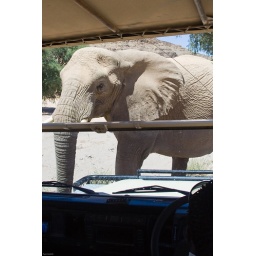
An elephant checks us out while walking through the dry Aba-Huab riverbed in the Damaraland region of Namibia. 2009111108_53_43350D3142